1963 San Diego Chargers season

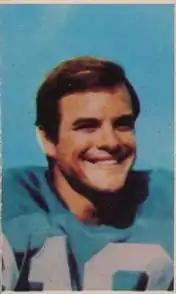
Lance Alworth was voted the AFL's Most Valuable Player by UPI.

Rote excelled at quarterback, winning the Associated Press AFL MVP award. His completion percentage of 59.4 was comfortably better than his nearest rival (Len Dawson with 54.0), while his passer rating of 86.7 was also an AFL best. He was also one of only three starting quarterbacks in the league to throw more touchdowns than interceptions (20 against 17). Gillman praised Rote's ability to call his own plays in the huddle, and Alworth later stated, "Tobin Rote's the reason why we won." Hadl also saw frequent action, as Gillman would frequently insert him into the game if Rote was struggling; Hadl threw at least one pass in 12 regular season games, complementing Rote's 2,510 yards with 502 of his own.